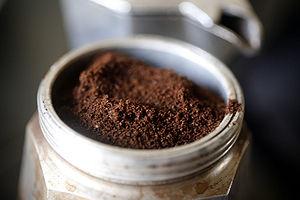
La cafetière moka, appelée aussi cafetière italienne ou macchinetta, est une cafetière pour cuisinière, qui utilise la vapeur d'eau sous pression pour préparer du café. Brevetée par Alfonso Bialetti sous le nom de Moka Express en 1933, l'entreprise Bialetti continue à produire la cafetière Moka Express.